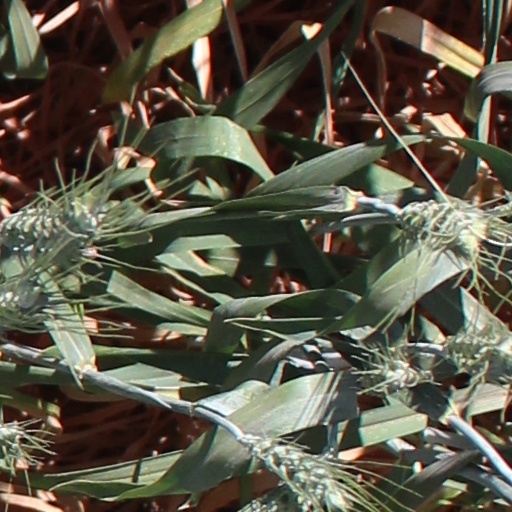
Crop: wheat